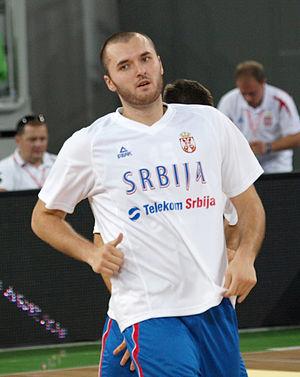
Milan Mačvan est un joueur serbe de basket-ball né le 16 novembre 1989 à Vukovar. Mačvan mesure 2,06 m et évolue au poste d'ailier fort.